Mohammed Burhanuddin

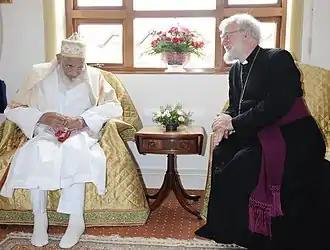
Burhanuddin in conversation with Rowan Williams, Archbishop of Canterbury, in London (2010).

Burhanuddin conceptualized and established Saifee Hospital in Mumbai, a state-of-the-art, multi-specialty, 250-bed hospital. It was inaugurated in 2005 by Dr. Manmohan Singh, the erstwhile prime minister of India. During the inauguration, Dr Singh said: "The Bohra community has made a noble and significant contribution to society at large in constructing the Saifee Hospital and I too pray and hope that it benefits all sections of our society"